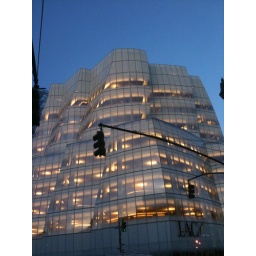
Gehry's first office building in New York City